Black Prince's chevauchée of 1356

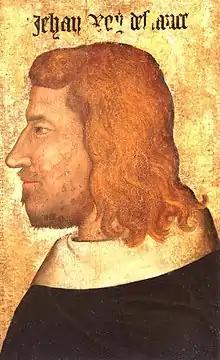

The French announced an , a formal call to arms for all able-bodied males, on 14 May. The response was unenthusiastic and the call was repeated in late May and again in early June. The French were so short of cash they were unable to pay wages to those men who did muster. The French army had inherent weaknesses: it consisted of thousands of very small contingents; unaccustomed to cooperating with each other; unknown to their commanders; and of variable health, training and equipment. John's fifteen-year-old son John, Count of Poitiers, was given command of an army in Languedoc, to guard against the Black Prince repeating the previous year's exploits.